Ant-Man (film)

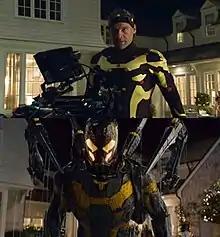
For Yellowjacket sequences, Stoll wore a motion capture suit while on set (top), which was replaced by an entirely digital creation built by Double Negative (bottom).

Visual effects for the film were provided by Industrial Light & Magic (ILM), Lola VFX, Double Negative, Luma Pictures, and Method Studios, with previsualization by The Third Floor. Double Negative handled the scenes featuring shrunken characters, incorporating the macro photography and motion capture performances shot in principal photography with digital models of the characters. Double Negative also worked on Ant-Man's shrinking effect, in coordination with ILM to be used by all vendors, which showed the outline of his body – an element from the comics. Visual effects supervisor Alex Wuttke said, "It's like a little time echo. As Ant-Man shrinks in almost a stop motion way he would leave behind outlines of the poses he'd been in as he shrinks down... We'd have two CG cameras rendering the action from different points along the timeline with slightly different framings. One would be the main shot camera, the other would be a utility camera that would provide renders of static poses of Ant-Man at different points along the timeline."